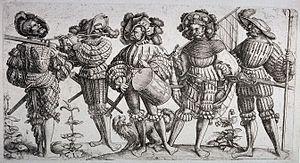
La bataille de Soriano, s'est déroulée le 24 janvier 1497 au nord-ouest de Rome non loin du lac de Bracciano.
Les lansquenets étaient des mercenaires, le plus souvent « allemands », opérant du XVᵉ à la fin du XVIᵉ siècle. Ils ont servi dans la plupart des armées européennes de l'époque et ont acquis une grande réputation dans la première moitié du XVIᵉ siècle pour leur efficacité mais aussi leur brutalité.
Aux XVIᵉ et XVIIᵉ siècles, mais aussi dans les siècles précédents, les mauvais-garçons étaient des bandes armées, souvent des brigands, des mercenaires, lansquenets et reîtres démobilisés qui terrorisaient les villes et les campagnes.